Lyle Taylor

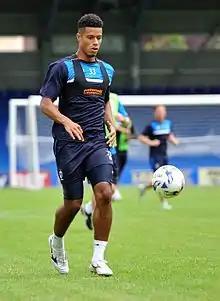
Taylor playing for AFC Wimbledon in 2015

Lyle James Alfred Taylor (born 29 March 1990) is a professional footballer who plays as a striker for club Colchester United. Born in England, he represents the Montserrat national team.